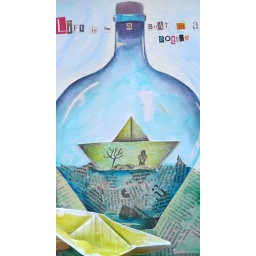
Life is like a boat in the bottle